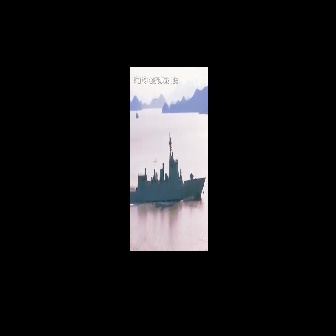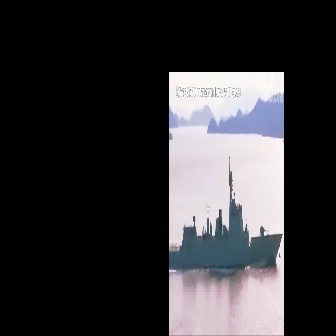
  Please identify the target specified by the bounding box [130,127,205,203] in the first image and locate it in the second image. Return the coordinates in [x_min,y_min,x_max,y_max] format.
Answer: [169,156,282,269]